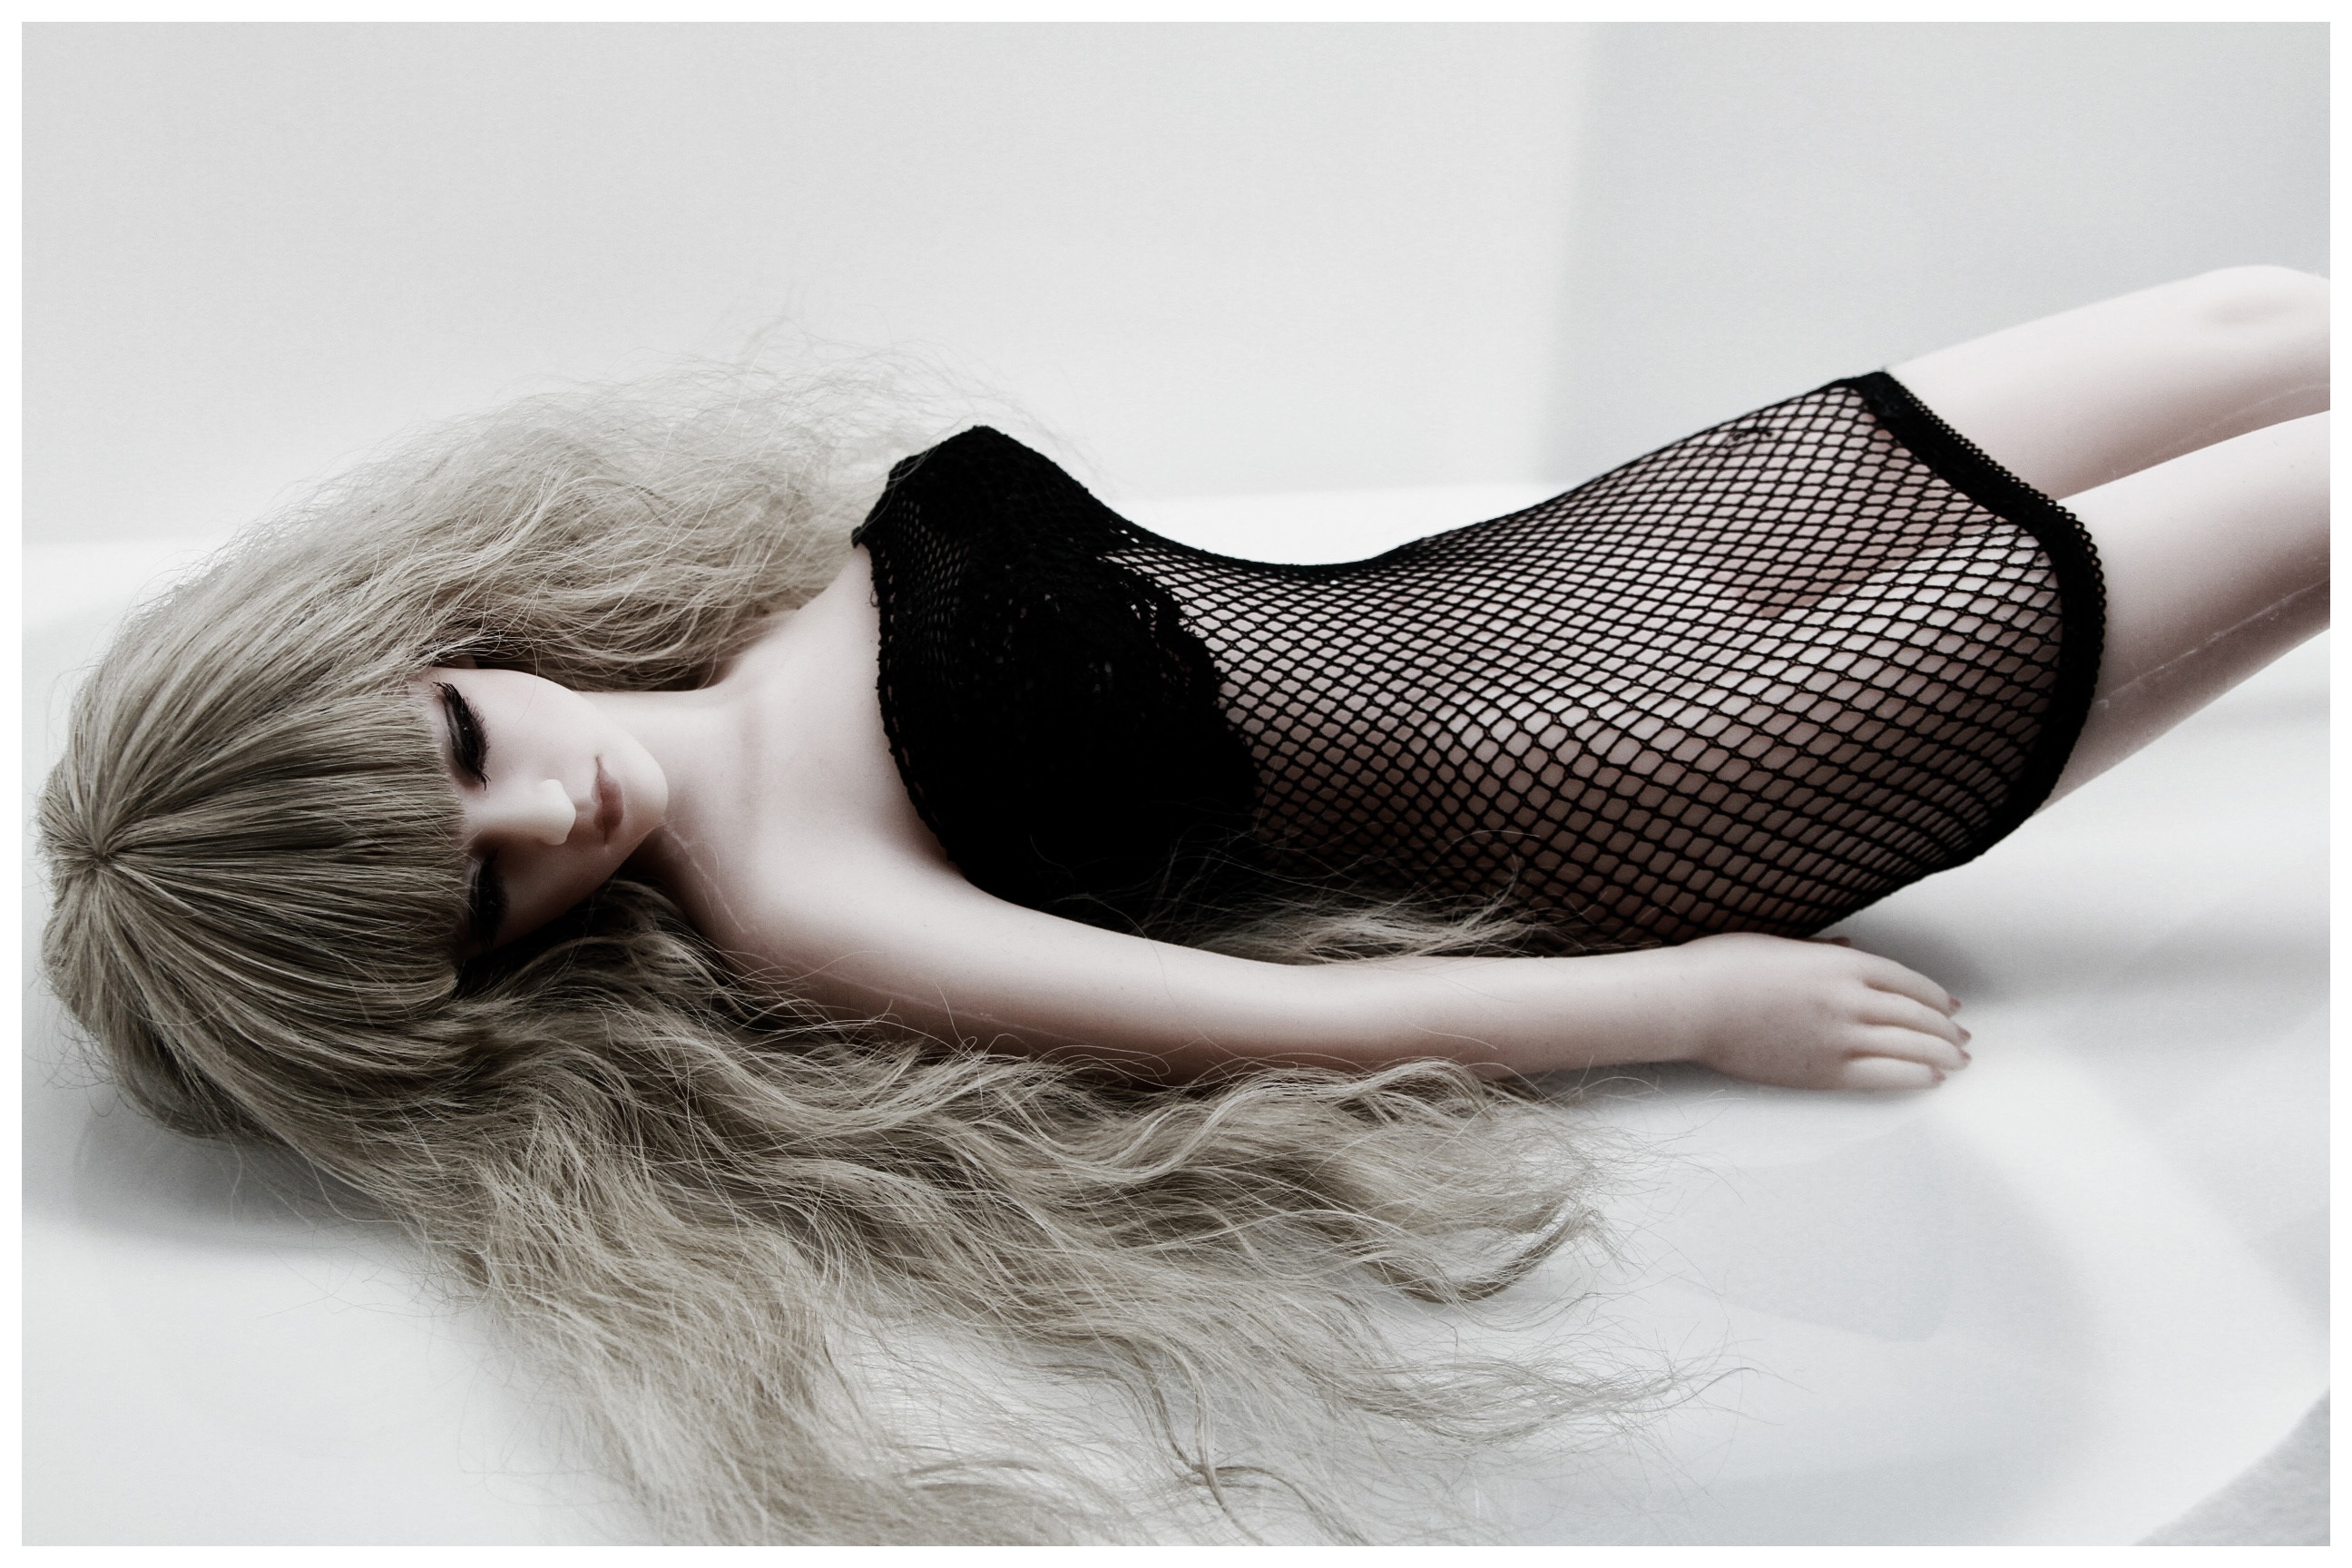
woman, hair, leg, fashion, arm, hairstyle, long hair, human body, textile, doll, neck, footwear, display dummy, erotic, photo shoot, doll face, sense